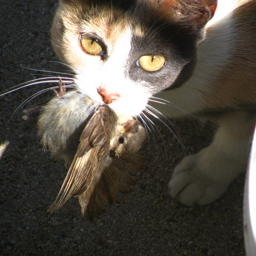
a yellow eyed cat with an animal in its mouth
A close up of a cat with a dead bird in its mouth.
The cat caught a bird and is carrying it in it's mouth.
A close up view of a cat with a dead bird in its mouth.
A Calico cat is carrying a bird in its mouth